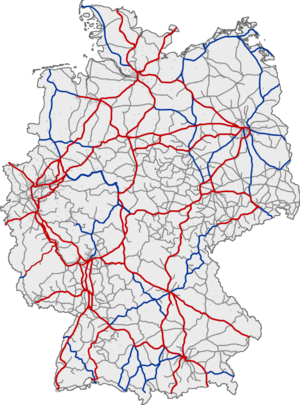
Réseau ferré allemand. Rouge
La Deutsche Bahn Aktiengesellschaft, DB parfois DB AG, est l'entreprise ferroviaire publique allemande issue de la fusion entre la Deutsche Bundesbahn et la Deutsche Reichsbahn en 1994. Elle est notamment présente dans les domaines du transport de voyageurs, du transport de marchandises, et réalise la gestion et l'exploitation du réseau ferré allemand.
Cet article présente sommairement les différents réseaux de transport d'Allemagne.